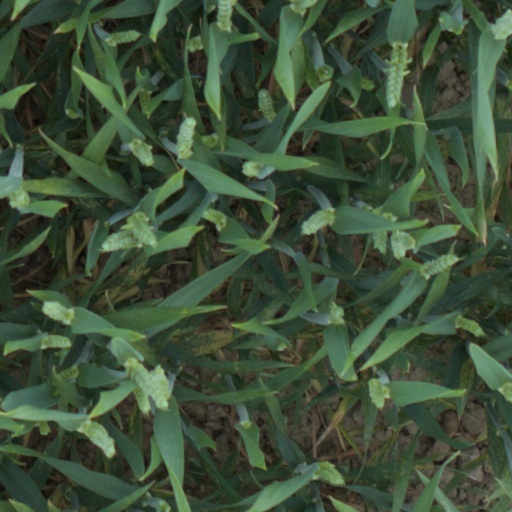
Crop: wheat